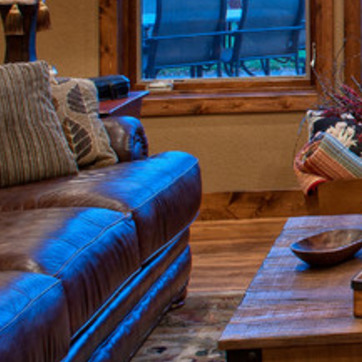
Material: leather